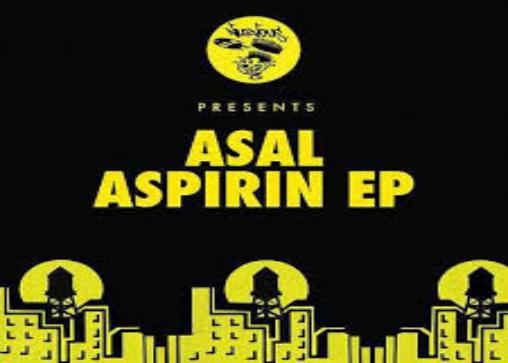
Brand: aspirin
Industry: Medical